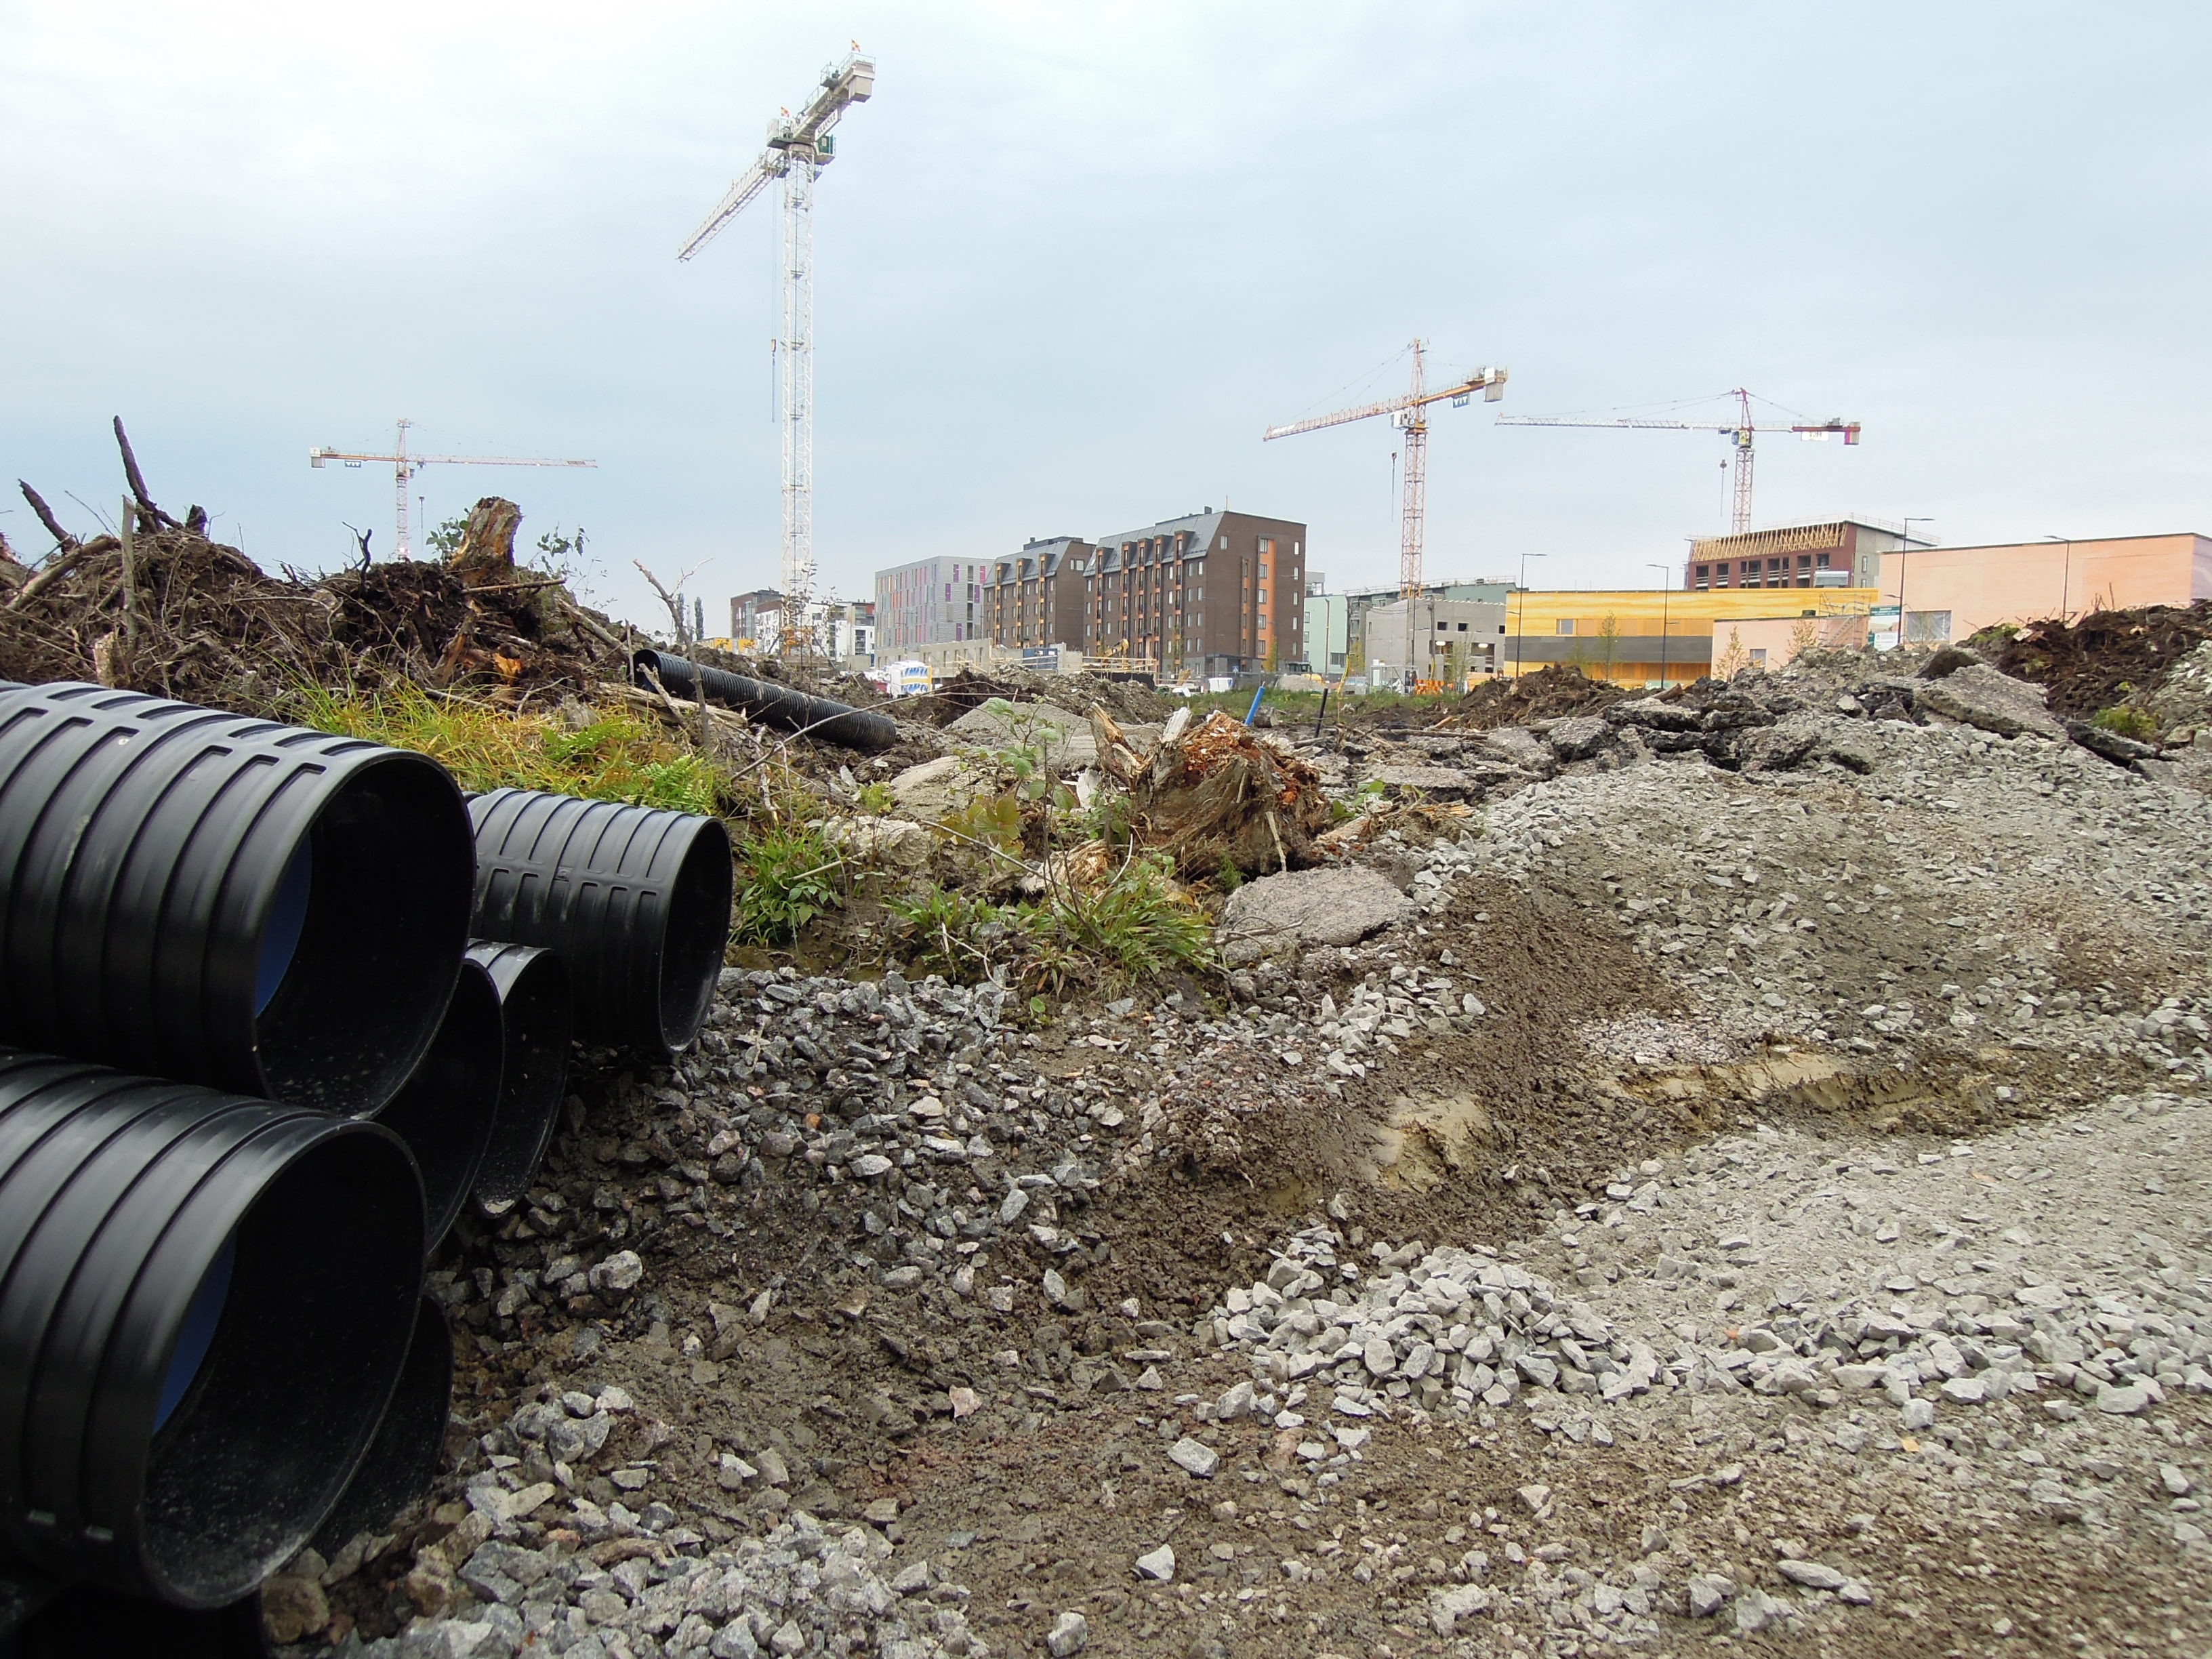
sand, tube, transport, construction, vehicle, construction site, tubes, crane, finnish, block of flats